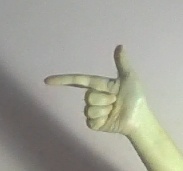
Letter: yaa